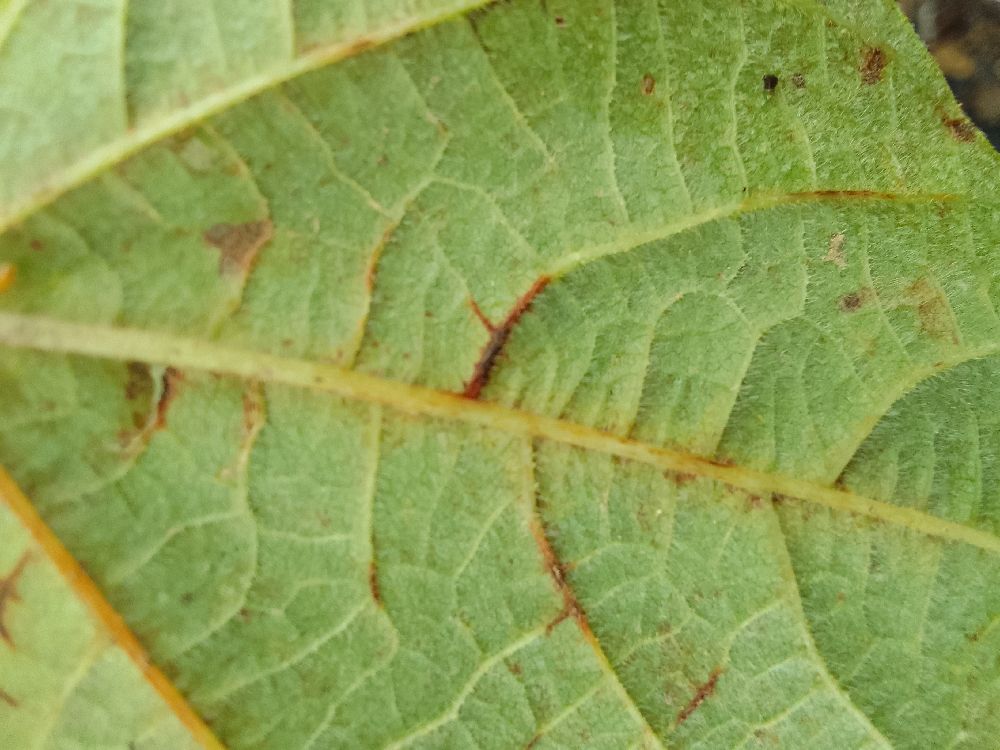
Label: anthracnose